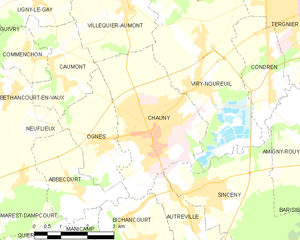
Chauny est une ville des Hauts-de-France, du département de l’Aisne. Ses habitants sont les Chaunois et les Chaunoises.